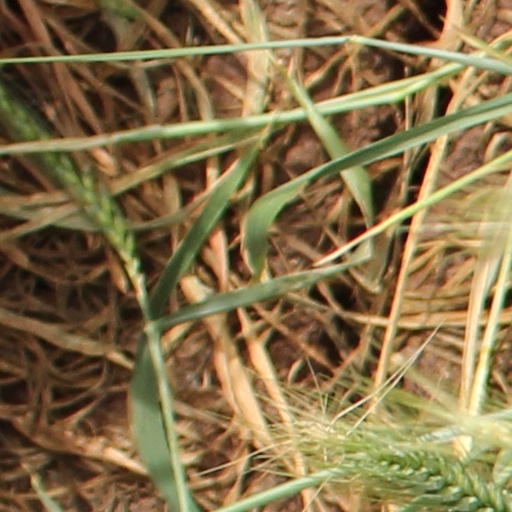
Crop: wheat